2012 Nobel Peace Prize

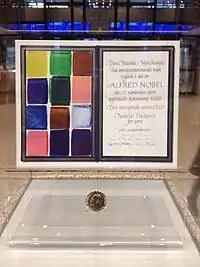
The medal and the certificate exposed at the European Commission

For the 2012 award the Nobel Committee received 231 valid nominations, compared to the record 247 candidates in 2011. 43 of the nominations were organisations, while the remaining 188 were individuals, either alone, together with others or together with organisations.